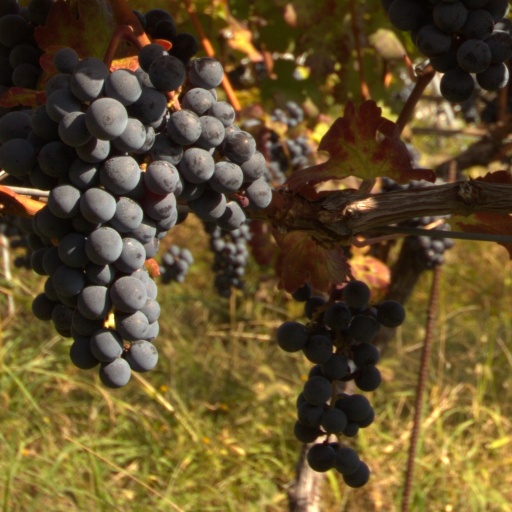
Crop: grape